Pokémon Chronicles

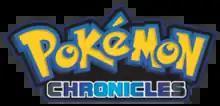
English logo for Pokémon Chronicles

Pokémon Chronicles is a spin-off series of the "Pokémon" anime, revolving around characters other than Ash Ketchum.